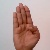
The image shows a hand gesture representing the letter 'B' in Indian Sign Language.